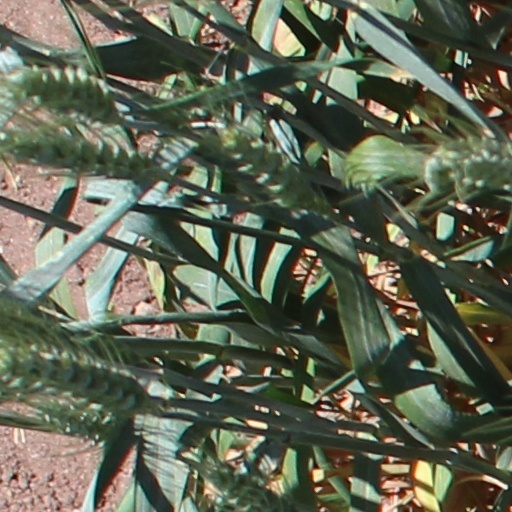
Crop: wheat